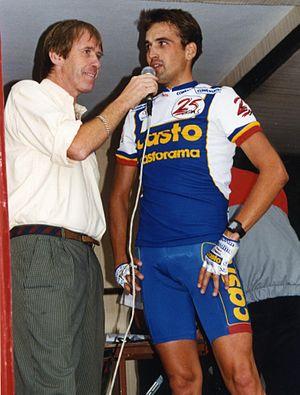
CRITERIUM DE LEVES
Thomas Davy, né le 1ᵉʳ mai 1968 à Paris, est un coureur cycliste français actif dans les années 1990. Professionnel de 1992 à 1997, son palmarès comprend notamment une victoire obtenue au Tour de l'Avenir en 1993.